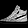
Label: Sneaker